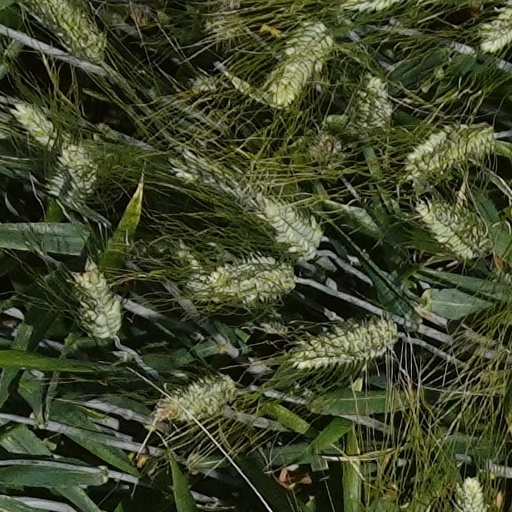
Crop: wheat